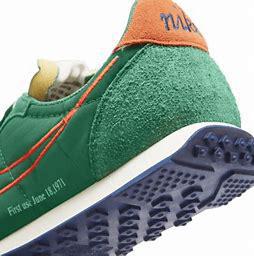
Brand: Nike
Model: Waffle 2